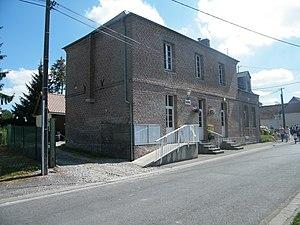
Doudelainville, Somme, France, mairie-école
Doudelainville est une commune française située dans le département de la Somme, en région Hauts-de-France.